Dunmore Abbey

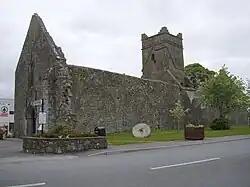

Dunmore Abbey is a medieval Augustinian friary and national monument located in County Galway, Ireland.